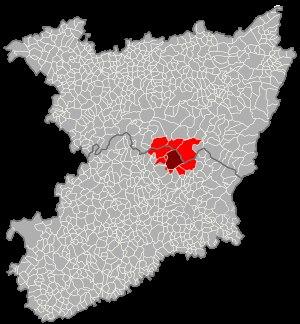
Le kirsch de Fougerolles est une appellation d'origine contrôlée de kirsch, une eau-de-vie produite dans la région de Fougerolles, à 30 kilomètres au nord de Vesoul, dans la Haute-Saône. Il est obtenu par une distillation en une passe de jus fermenté de cerises. La culture et la fabrication du Kirsch de Fougerolles a été inscrit à l'inventaire du patrimoine culturel immatériel en France depuis 2018.